Thari people

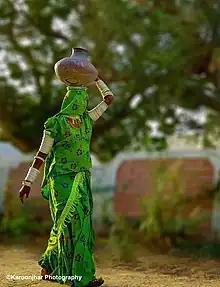
A Thari Women

The Thar live in the harsh environment of the Thar Desert, therefore they spend a considerable amount of time fetching water for themselves or their animals. The Thari marry early, often during teenage years. They wake up early and herd the animals with the females waking up earlier than the men. The Thari are known for their carpet industry, and earlier in history they used to make shawls. The Thari also celebrate Lok Mela, along with the Sindhis.